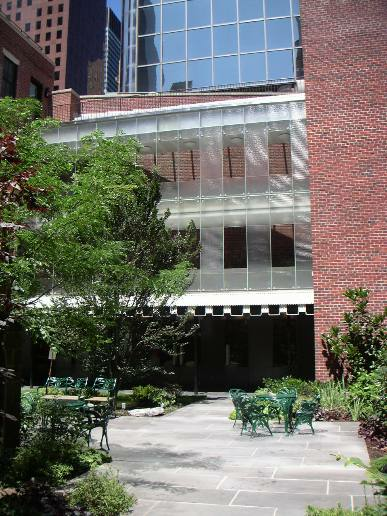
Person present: No